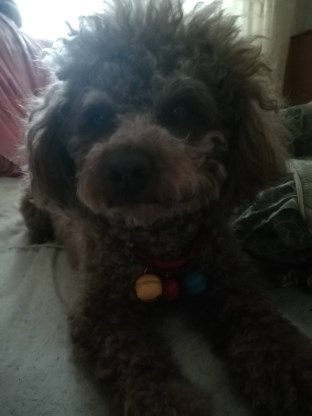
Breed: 7449-n000128-teddy